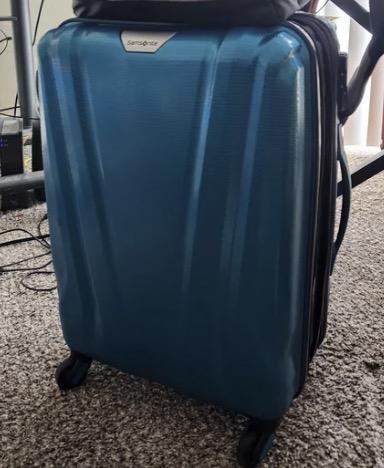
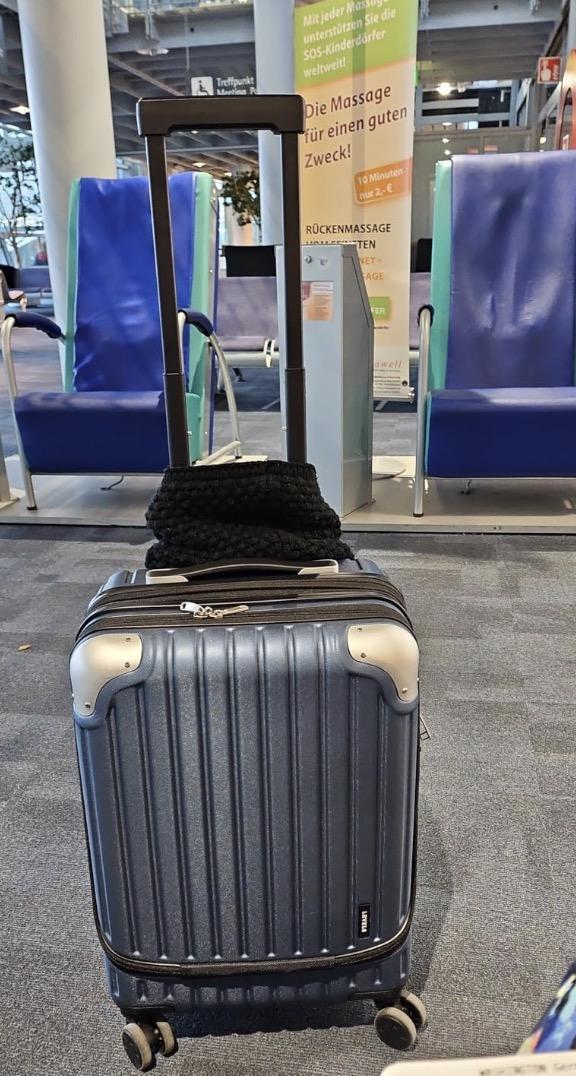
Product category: items_tea
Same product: no